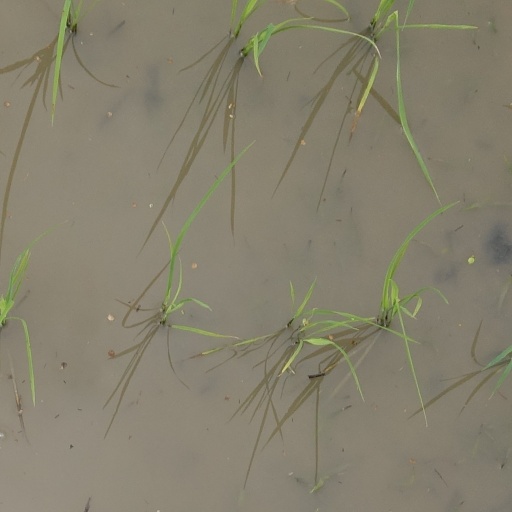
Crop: rice